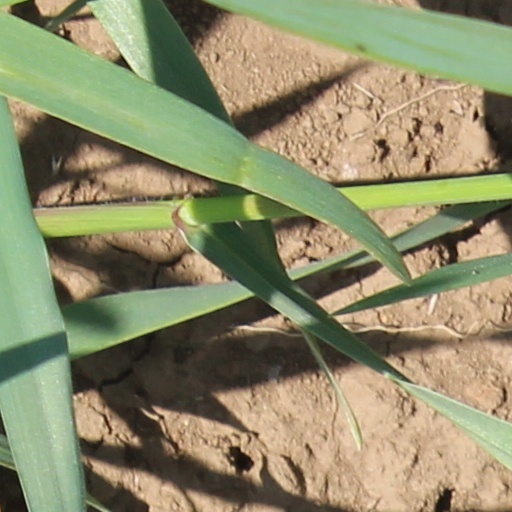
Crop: wheat